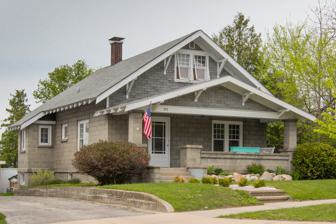
Building: Meyer Fryman House
Country: United States of America
Year built: 1902
Historic house in Michigan, United States United States historic place Meyer Fryman House U.S. National Register of Historic Places Show map of Michigan Show map of the United States Location 211 Michigan St., Petoskey, Michigan Coordinates 45°22′23″N 84°57′29″W / 45.37306°N 84.95806°W / 45.37306; -84.95806 Area 0.3 acres (0.12 ha) Built 1902 ( 1902 ) Architectural style Colonial Revival , Bungalow / craftsman MPS Petoskey MRA NRHP reference No. 86002002 Added to NRHP September 10, 1986 The Meyer Fryman House is a private house located at 211 Michigan Street in Petoskey, Michigan . It was placed on the National Register of Historic Places in 1986. The house is unusual in Petoskey, in that it is constructed of concrete blocks. The Meyer Fryman House is 1 + 1 ⁄ 2 -story font-gable bungalow constructed of concrete blocks. It has a gabled front porch, and a single-story wing extends to the rear. The eaves are exposed on the sides of the house, and the windows have multi-paned units over single lights. The house was constructed in the early 20th century, possibly as early as 1902. It is associated with Meyer Fryman, who owned a shoe business. References